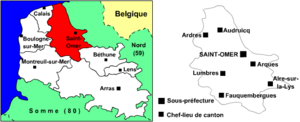
Carte de l'arrondissement de Saint-Omer (62) avec chefs-lieux de cantons fr:Utilisateur:Manchot sanguinaire
L'arrondissement de Saint-Omer est une division administrative française, située dans le département du Pas-de-Calais et la région Hauts-de-France.